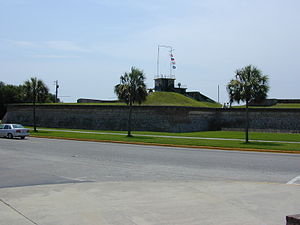
Fort Moultrie
Fort Moultrie set fra landsiden. Signalflagene (H, E, C, P) midt i billedet fortæller, at fortet fungerede som havnekontrolpost under 2. verdenskrig
Fort Moultrie er et af de fire forsvarsanlæg, der tidligere beskyttede indsejlingen til Charlestons havn. De øvrige var Fort Johnson, Fort Sumter og Castle Pinckney. Fortet er bygget på Sullivans Island ved indsejlingen til havnen. Bygningen af fortet blev påbegyndt i 1776 inden USA's officielle løsrivelse fra England. South Carolina havde dog allerede erklæret sig uafhængig to år tidligere, og staten mente at have brug for beskyttelse af byen og havnen. Fortet blev nedlagt i 1947 efter 171 års tjeneste.